Kasturi Thilakam

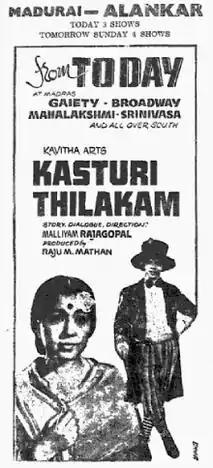
Theatrical release poster

Kasturi Thilakam is a 1970 Indian Tamil-language film written and directed by Malliyam Rajagopal. The film stars Sowcar Janaki, Major Sundarrajan and Nagesh. It is based on the play "Aalamaram" by Bilahari. The film was released on 8 August 1970.